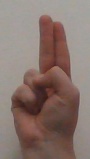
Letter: taa